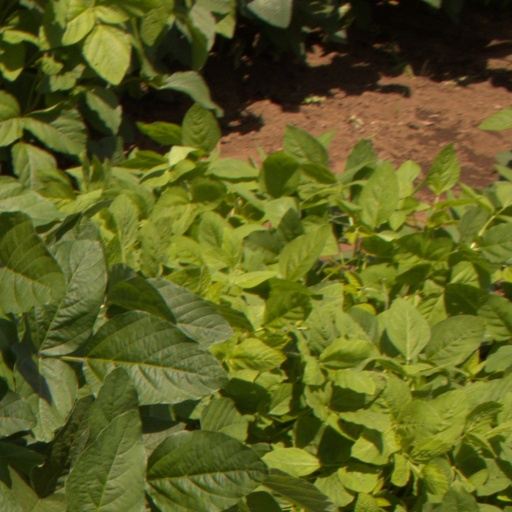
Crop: soybean